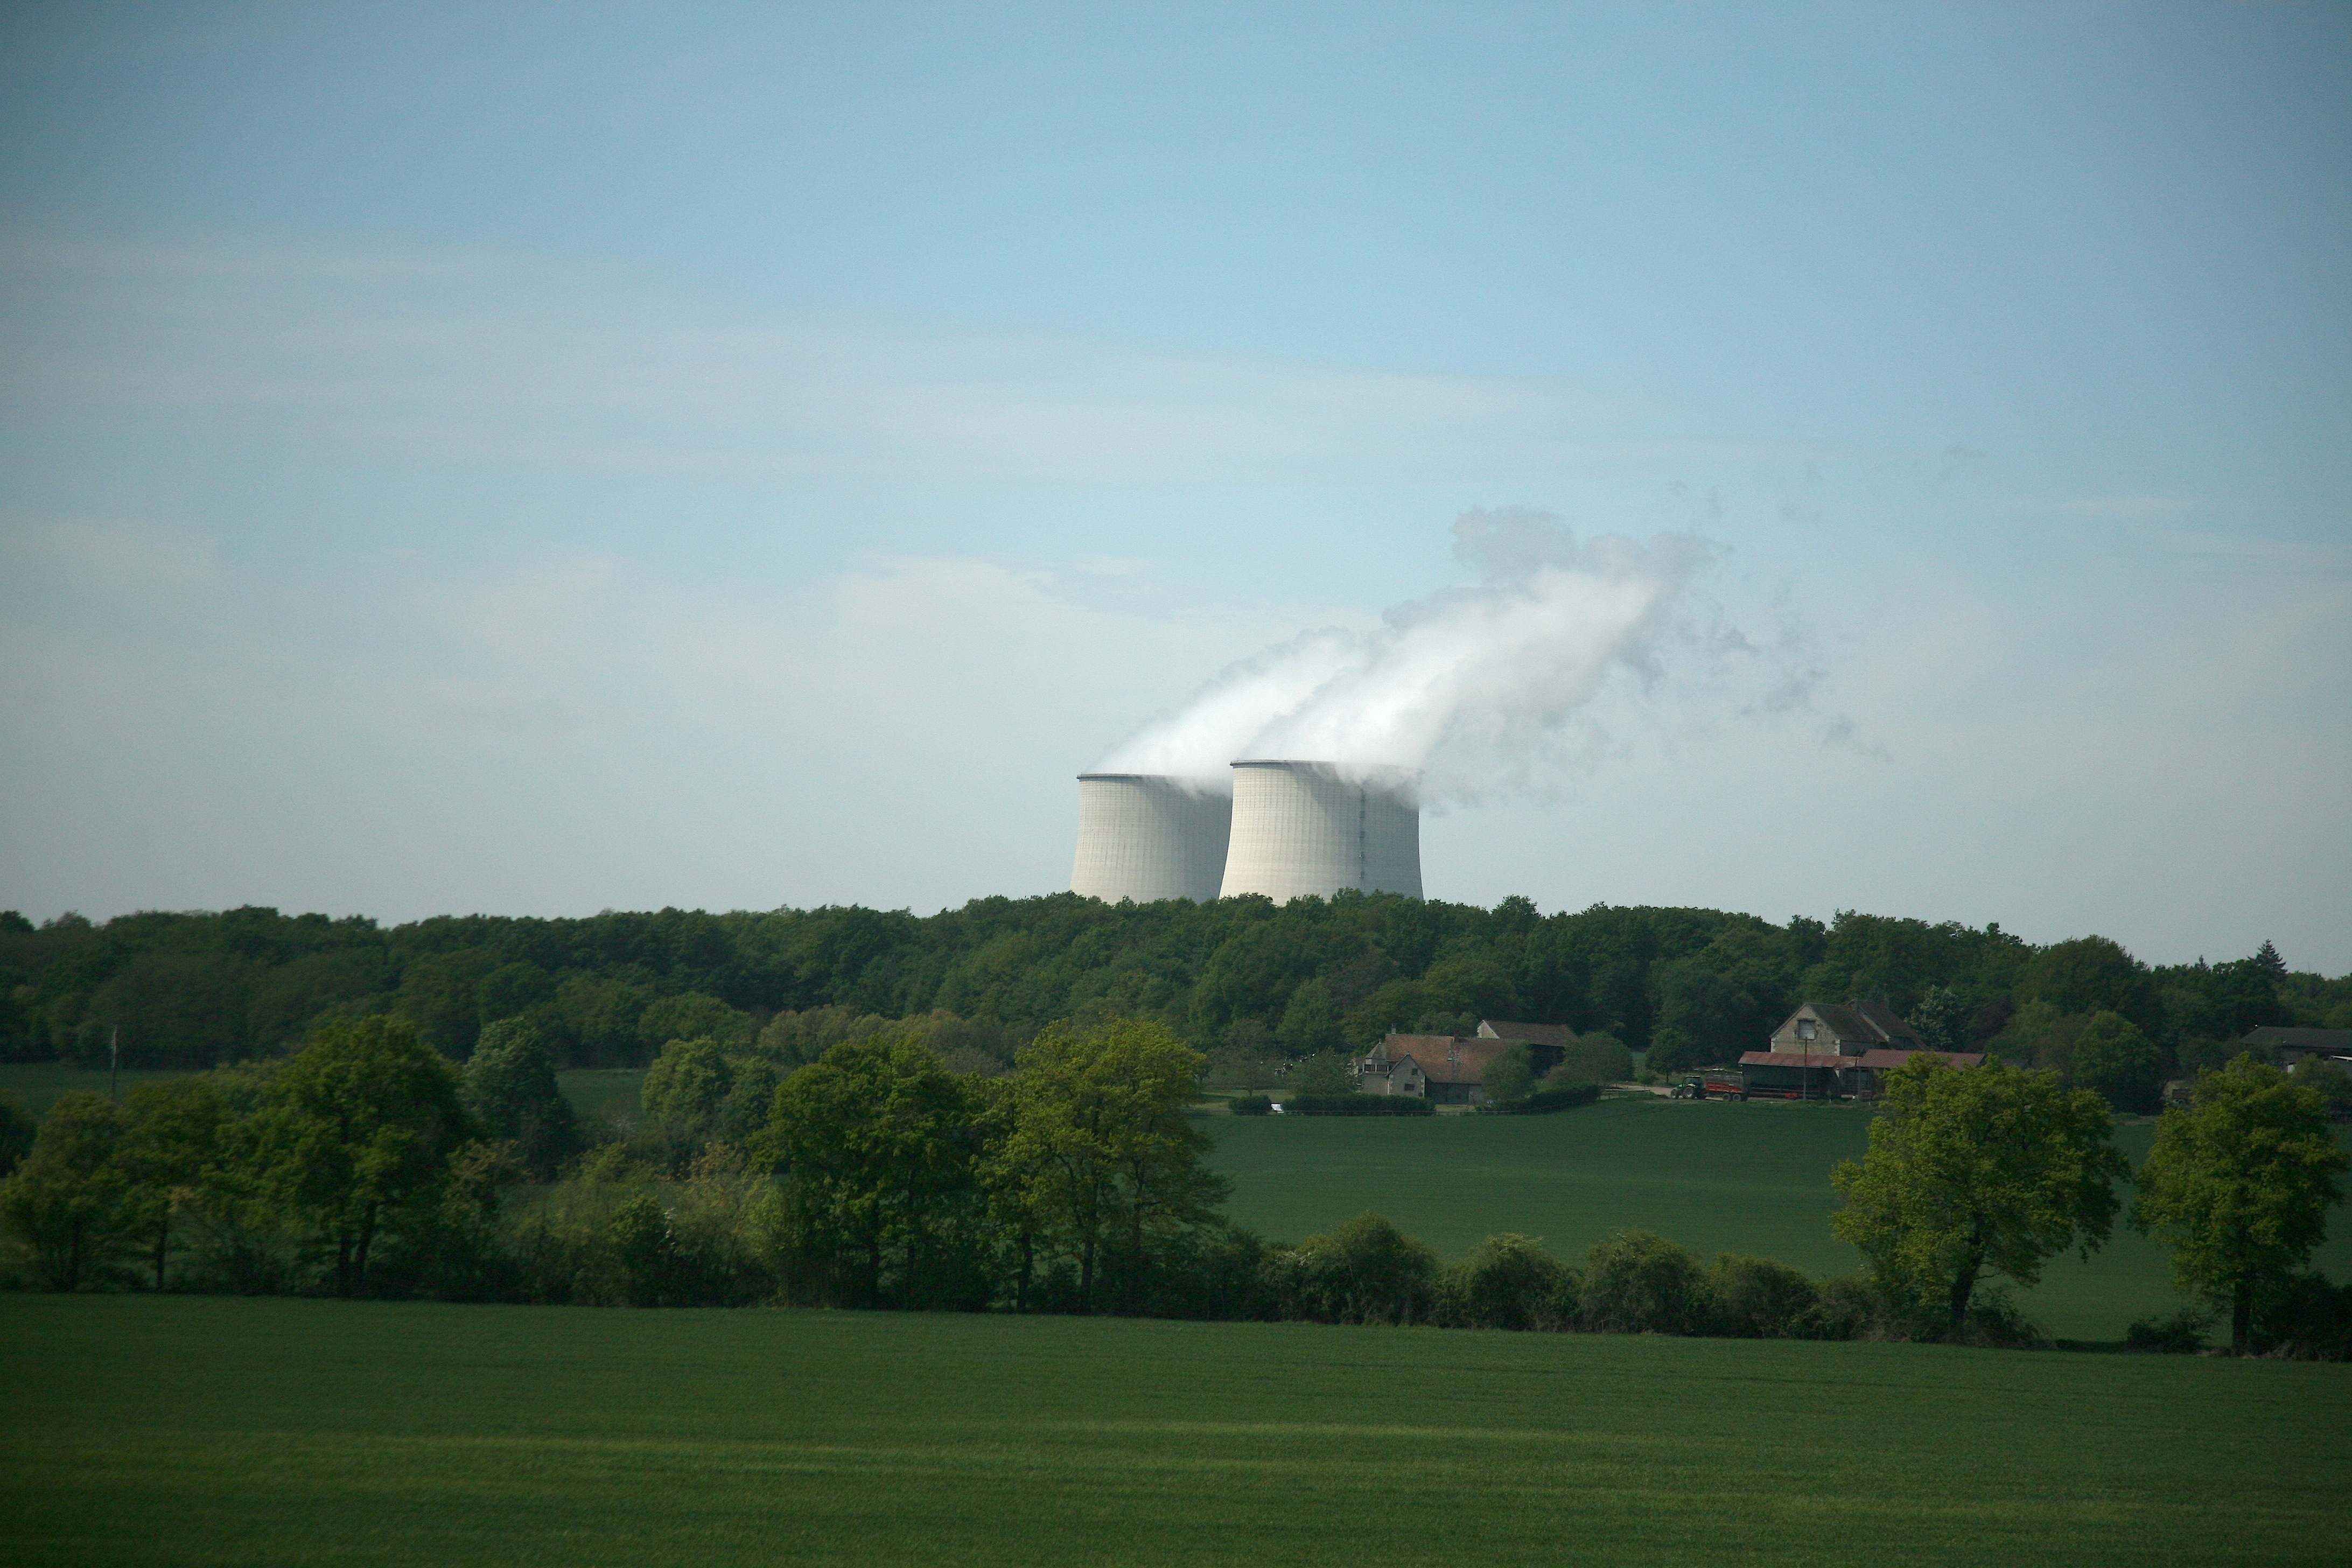
landscape, horizon, cloud, structure, field, countryside, sunlight, wind, france, electricity, stadium, energy, paysage, cher, edf, pollution, nuclear, campaign, npp, pnp, nucleaire, verschmutzung, nucleare, nucleares, chemin e, rural area, contaminaci n, centralenucl aire, power station, atmospheric phenomenon, atmosphere of earth, sport venue